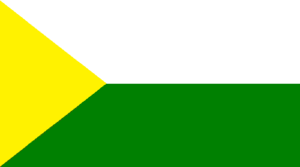
Pablo Sexto est un canton d'Équateur situé dans la province de Morona-Santiago. Son chef-lieu porte également le nom de Pablo Sexto.
Cet article présente une liste des principales villes d'Équateur jusqu'en 2012.